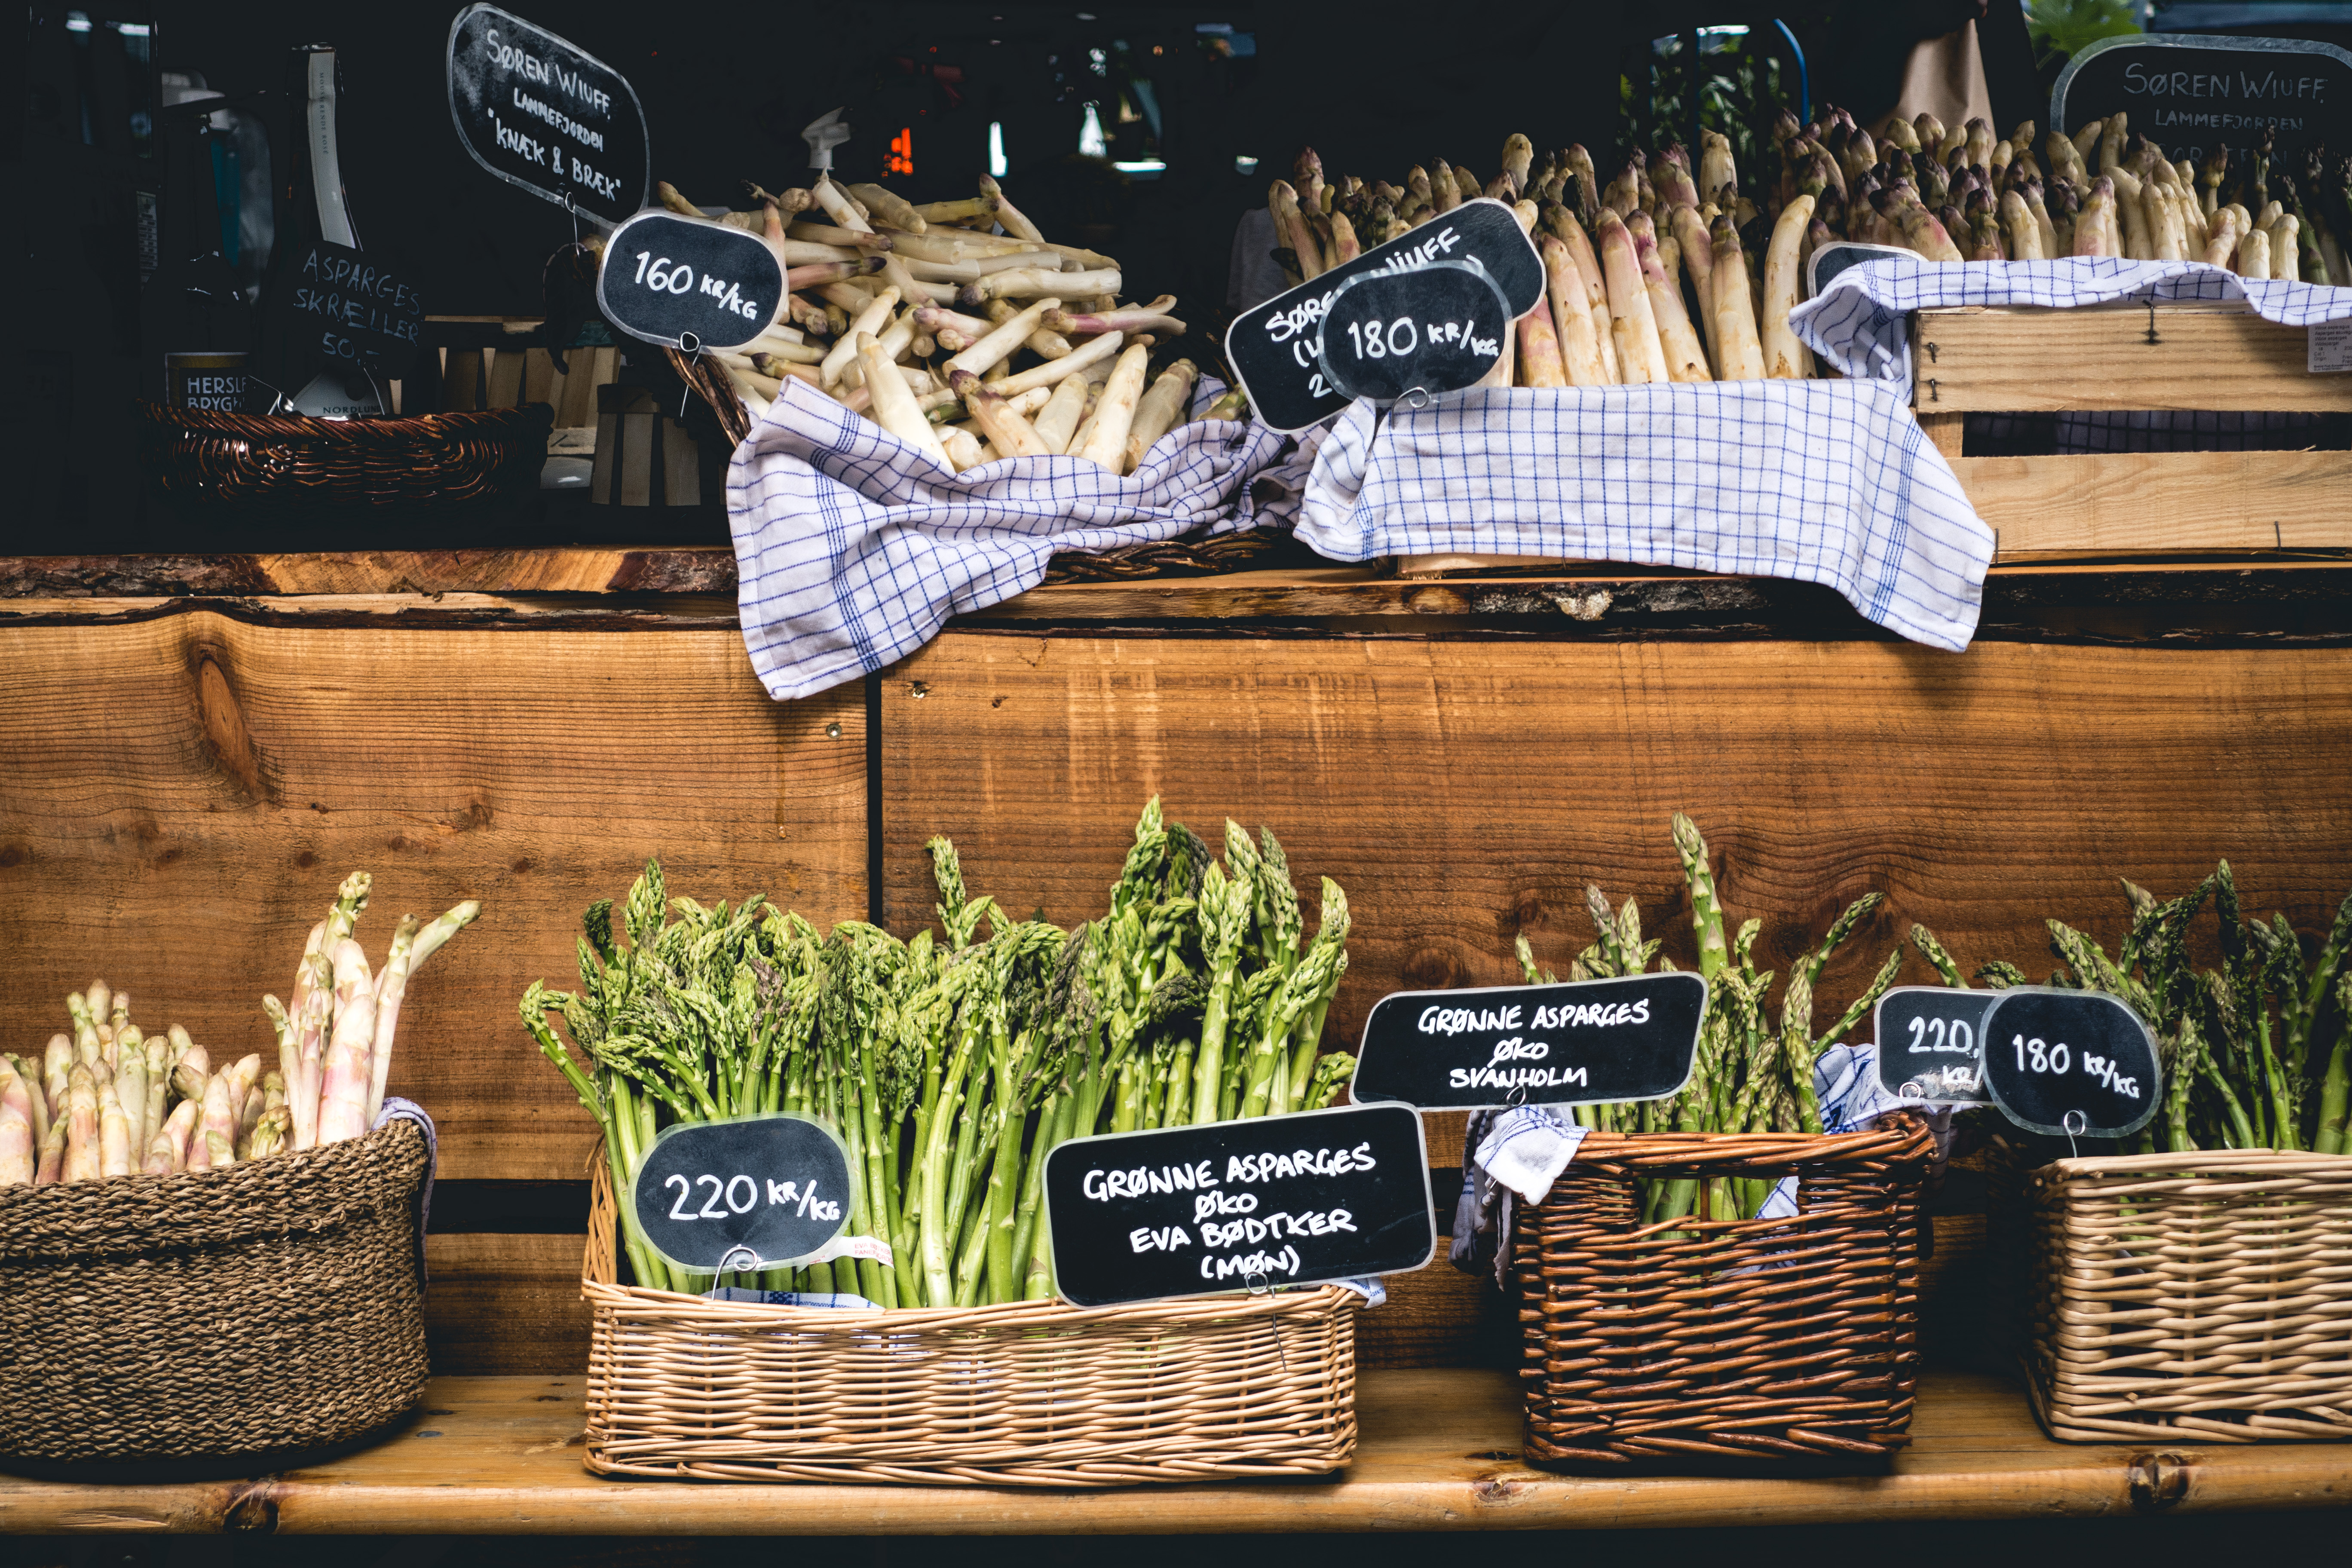
product, basket, grass, wicker, local food, plant, herb, gift basket, wood, vegetable, flowerpot, home accessories, whole food